Public libraries in North America

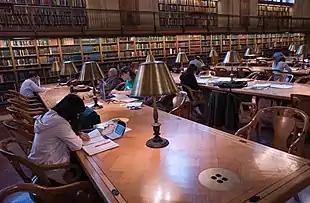
Patrons studying and reading at the New York City Public Library

A public library is a library that is accessible by the general public and is generally funded from public sources, such as taxes. It is operated by librarians and library paraprofessionals, who are also civil servants.